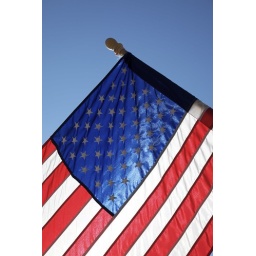
The American flag hangs proudly with a blue sky background on Main Street in Hometown America.